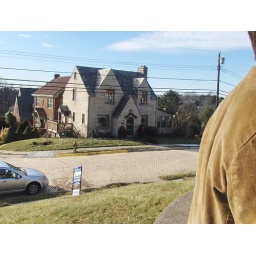
This was a really cute house across the street. It seems that we're in a cozy and well-kept neighborhood.